Brian Boucher

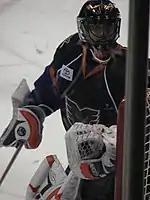
Boucher playing for the Phantoms in 2007–08.

On June 12, 2002, Boucher was traded (along with multiple draft picks) to the Phoenix Coyotes in exchange for Michal Handzuš and Robert Esche. In the 2003–04 season, Boucher broke the modern-day NHL record for the longest shutout streak by a goaltender, going unscored upon for 332 minutes, or five-and-a-half games. On February 1, 2006, he was traded to the Calgary Flames (along with Mike Leclerc) in exchange for Steven Reinprecht and Philippe Sauvé.